Australian Idol season 3

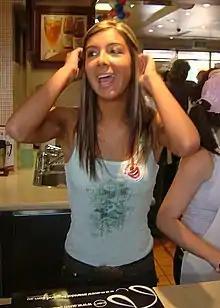
Laura Gissara

Laura Gissara (born 14 March 1984), was eliminated from the show on 26 September 2005, placed tenth.